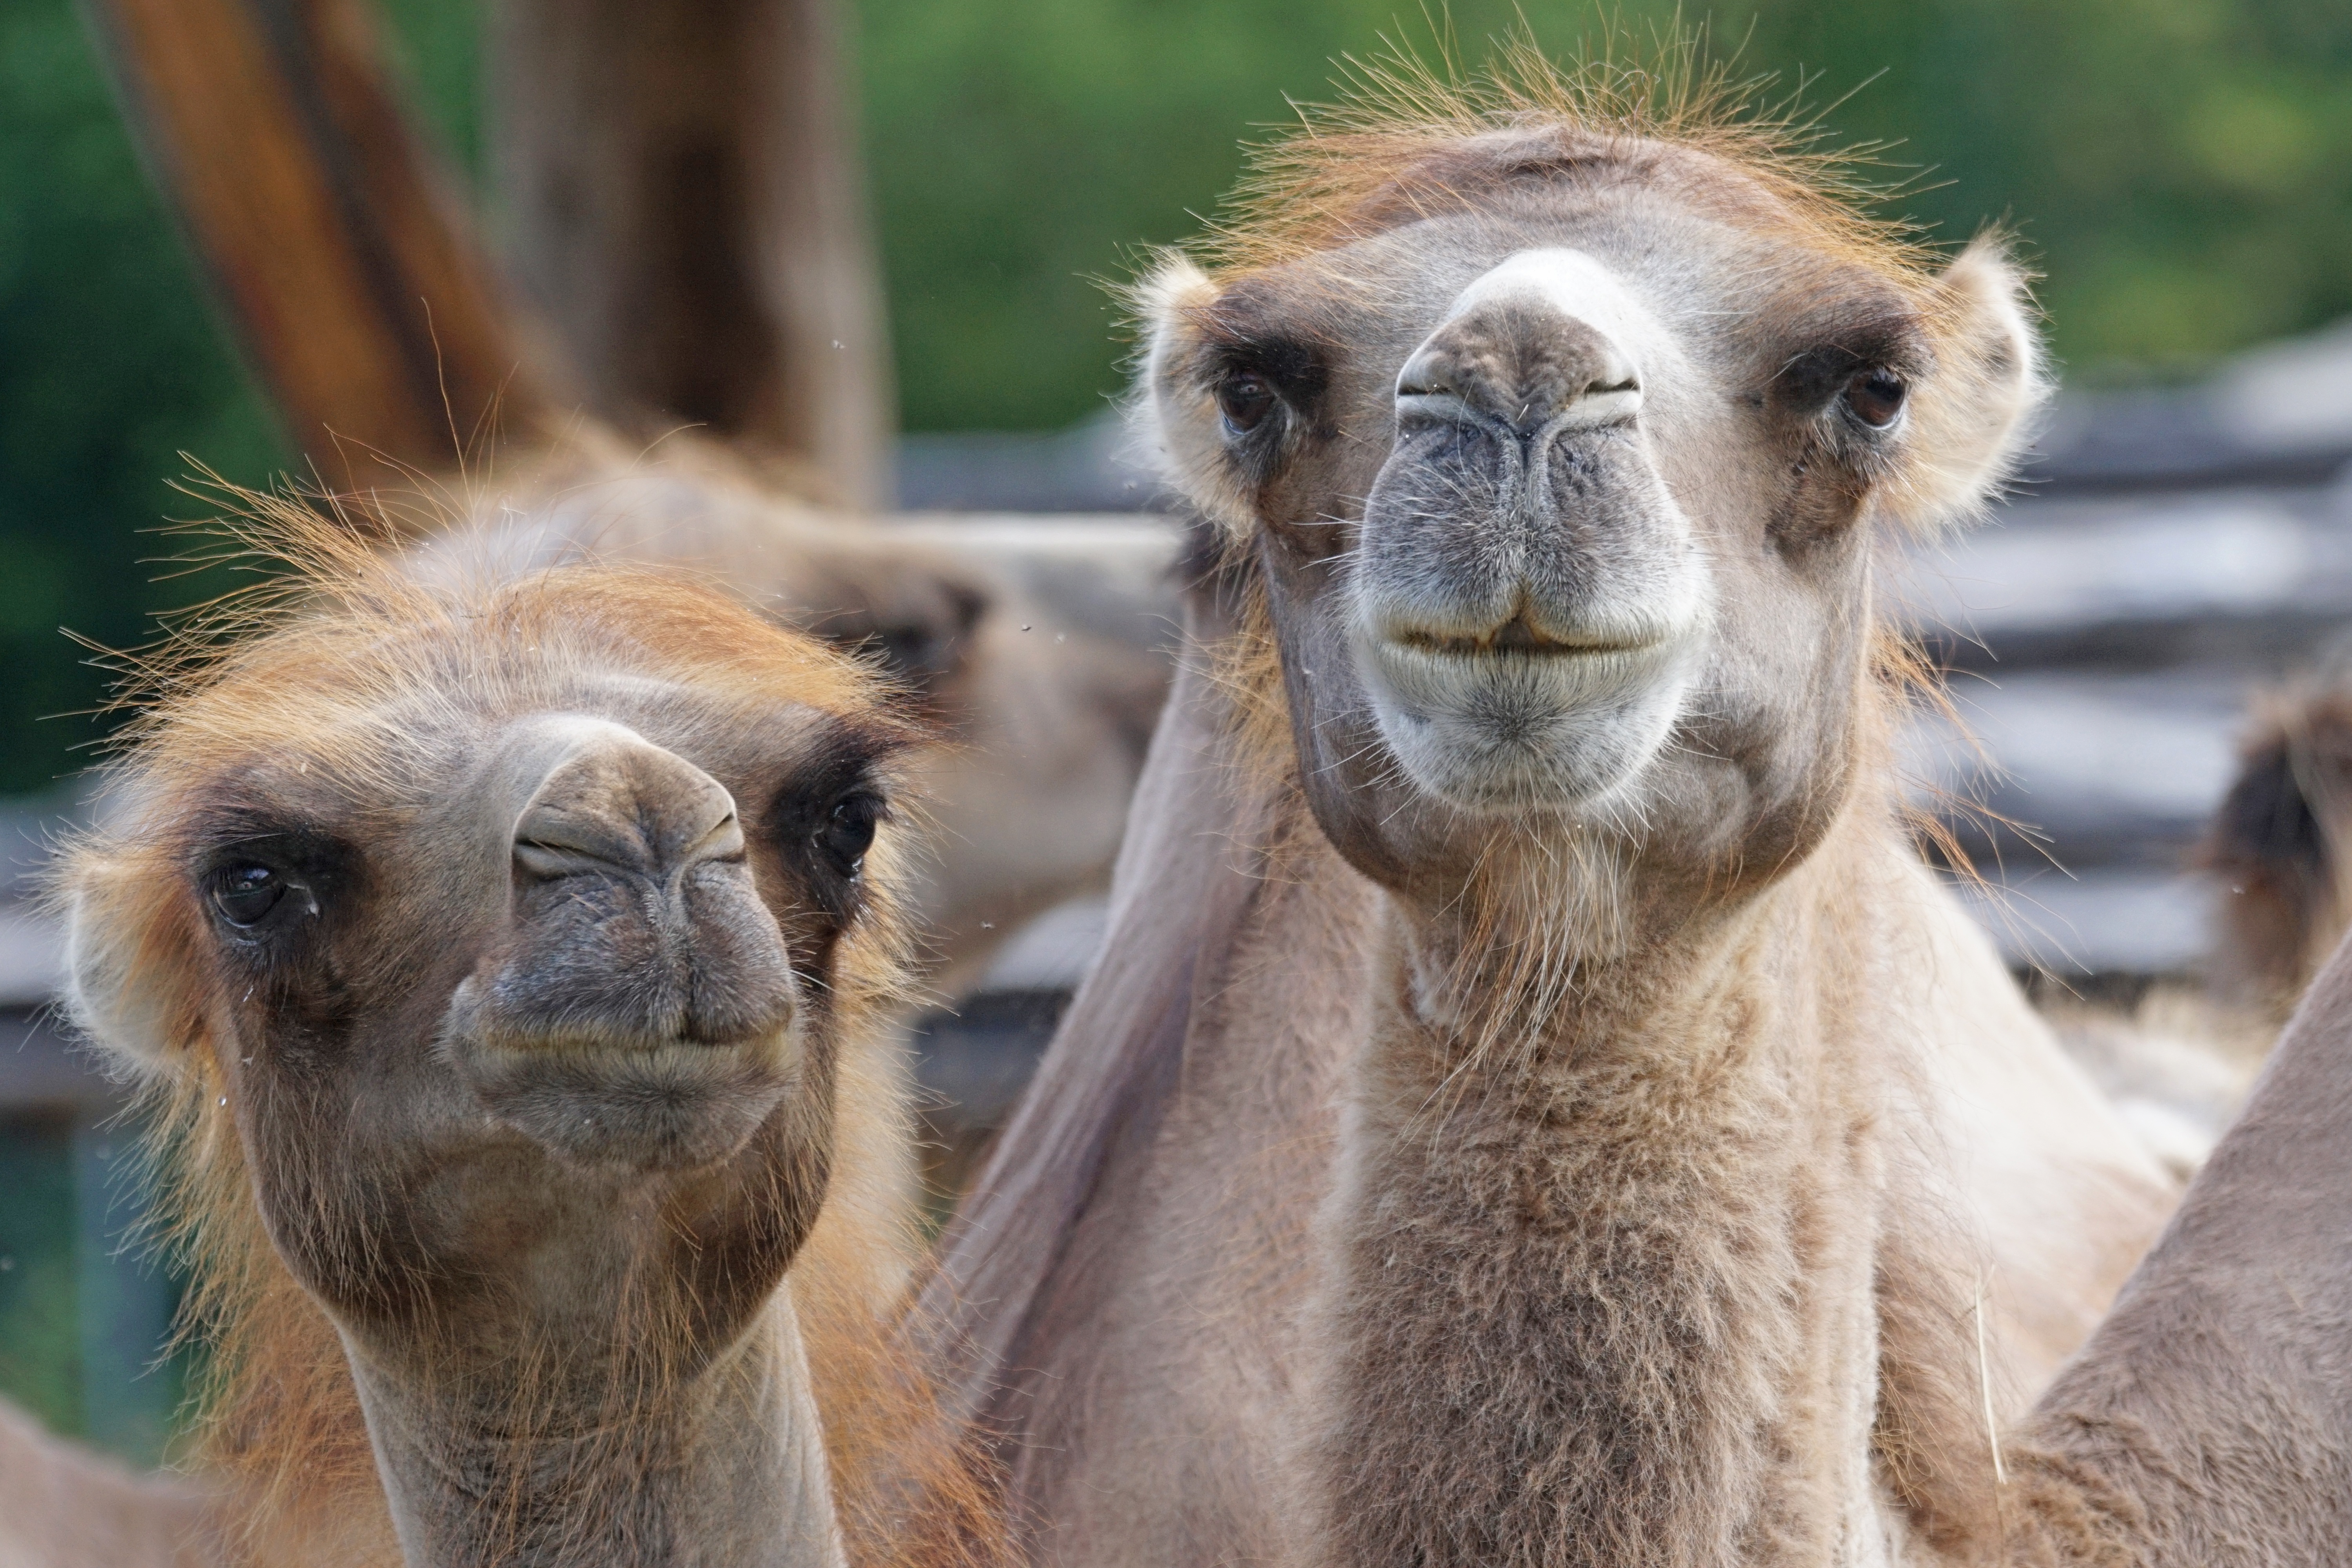
wildlife, zoo, camel, mammal, fauna, llama, alpaca, vertebrate, paarhufer, calluses ohler, vicuna, camelus dromedarius, old world camel, house camel, camelidae, guanaco, camel like mammal, arabian camel